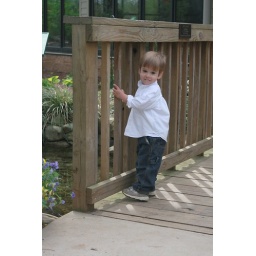
Patrick posing in the butterfly house. The boys had fun petting turtles, chasing geese and butterflies and looking at the snake.